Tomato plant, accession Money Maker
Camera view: vertical (180 deg); turntable rotation: 90 degrees
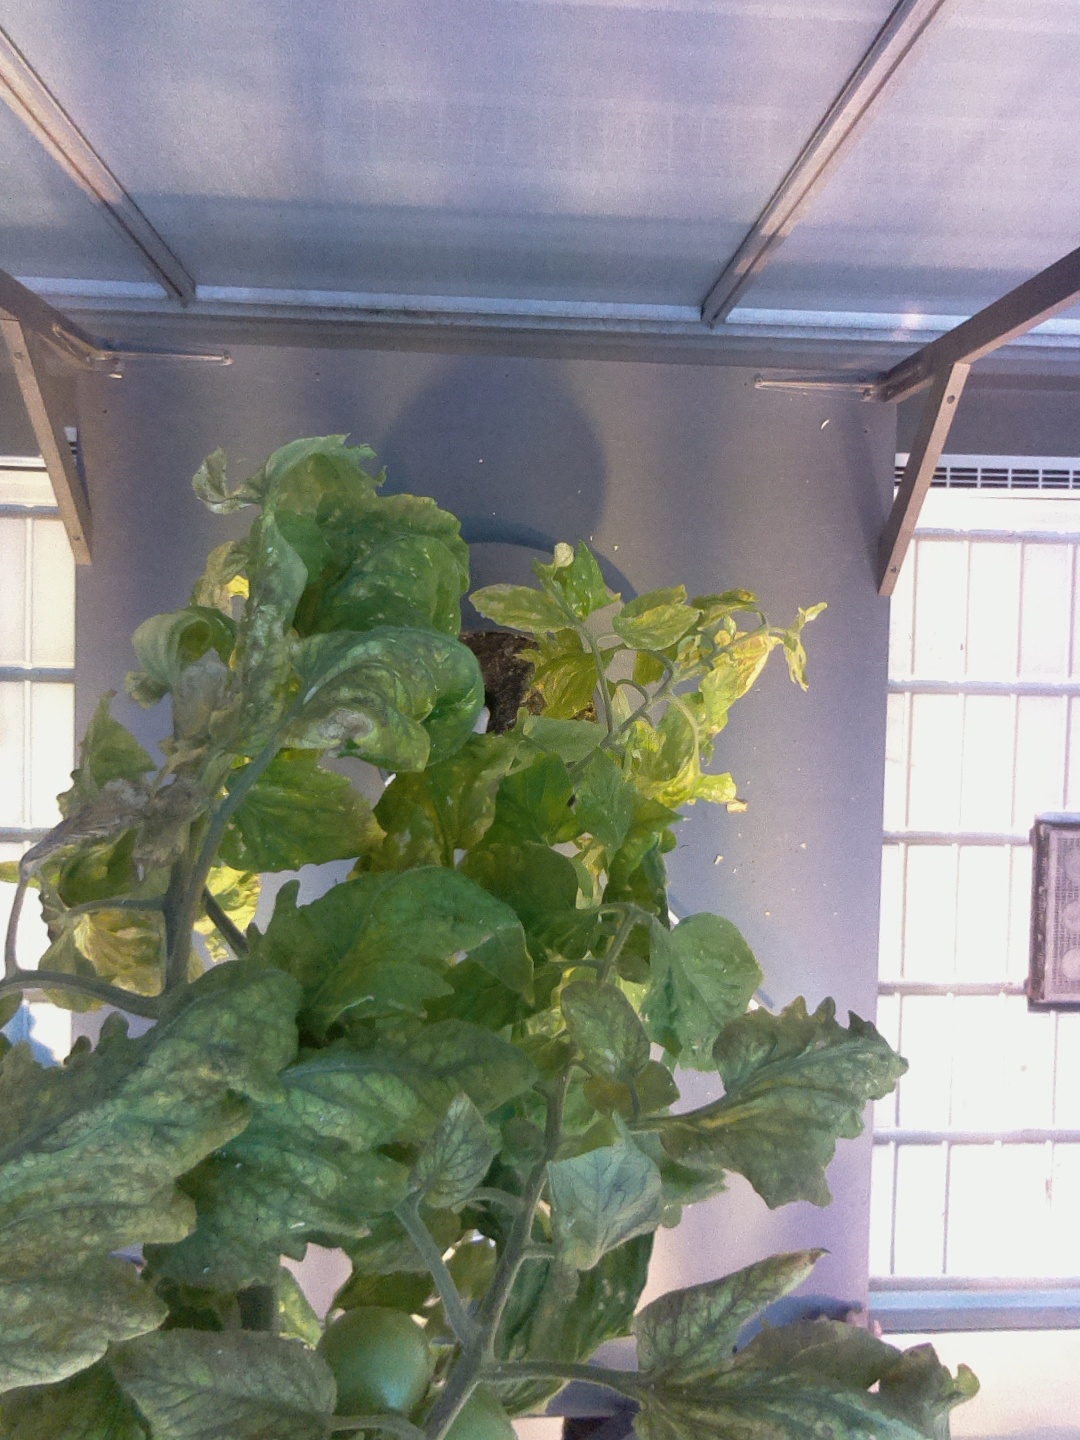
BBCH growth stage 79: 90% -100% of final fruit size